Leslie Coleman

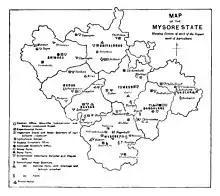
Map of agricultural establishments in Mysore, 1926

One of Coleman's earliest works was in the replacement of wooden ploughs with more modern versions which aimed to reduce the number of times a plough had to be passed across a field by one-fourth. He chose the Kolar mission plough imported from the United States by the Kolar Mission Institute and later had it modified and locally produced as the ""Mysore plough"". It was designed so that the fast-wearing tip of share was locally replaceable at a very low cost. The agriculture department stocked these implements and their spares in implements depots across the state and sold them to farmers at minimum cost.